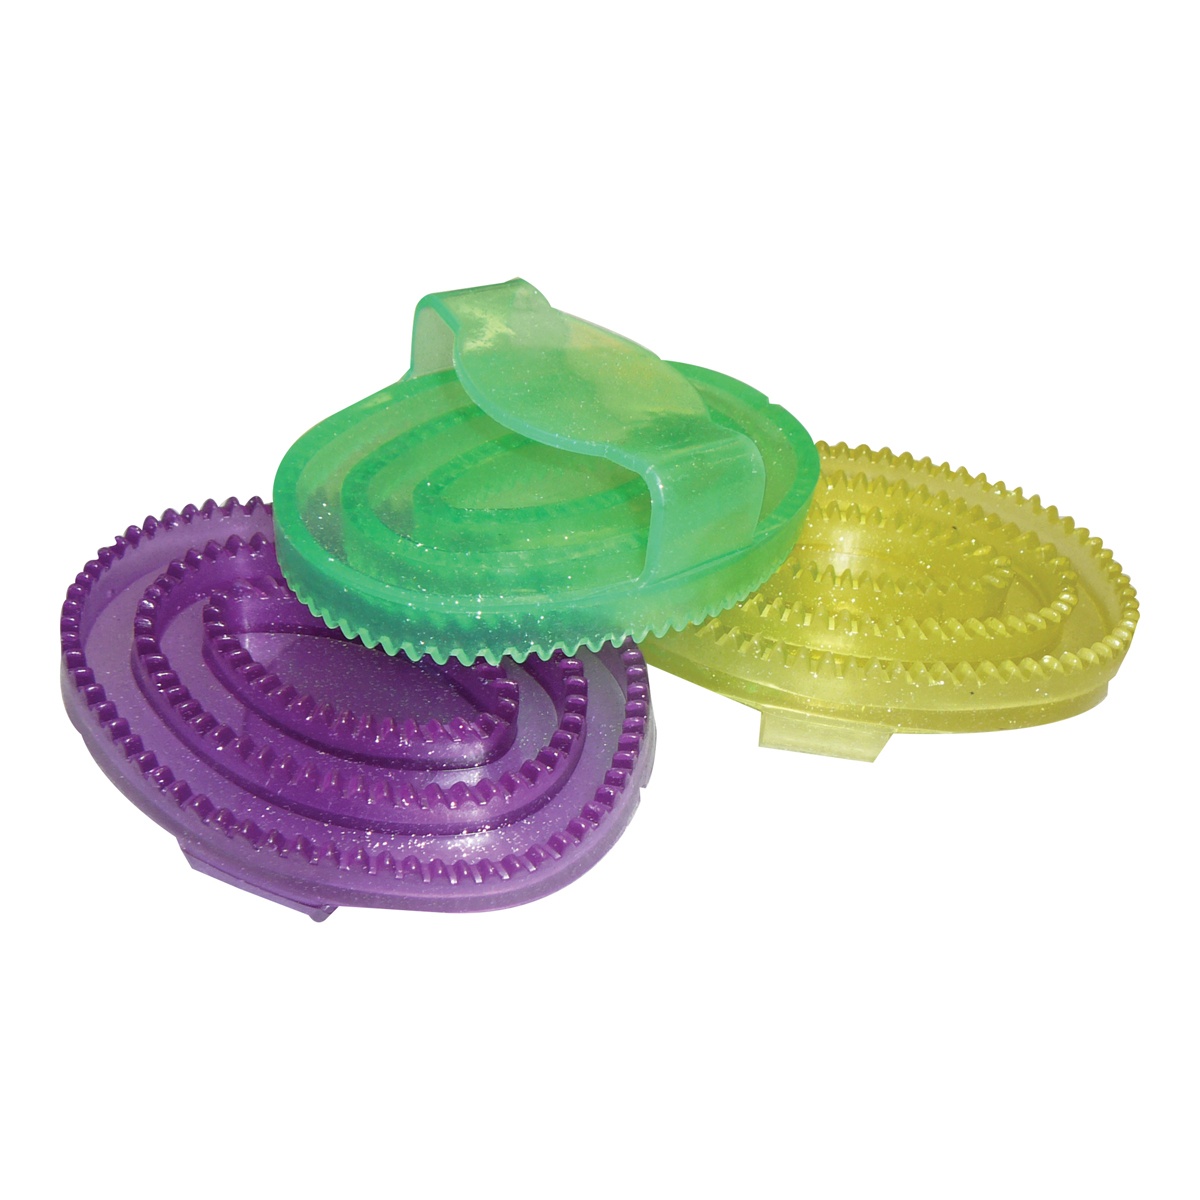
Eureka - Transparent Curry Pastels
Curries with a little sparkle.
Brand: Eureka
Category: Office Supplies > Office Instruments > Writing & Drawing Instruments > Crayons > Twistable Crayons